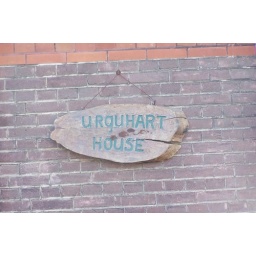
Plaque on street house opposite the St Elizabeth Hospital Chapel. As per film, paras hid in loft of the property.